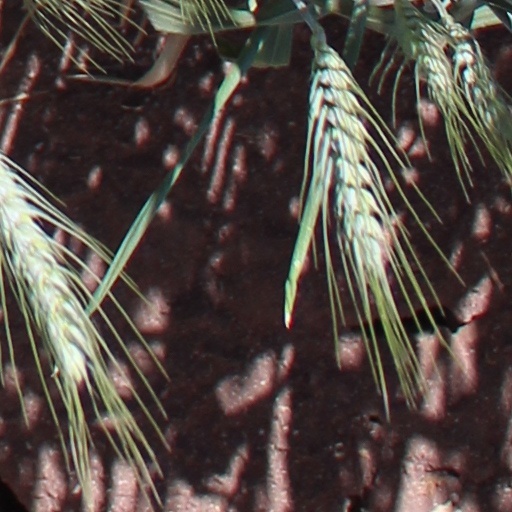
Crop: wheat